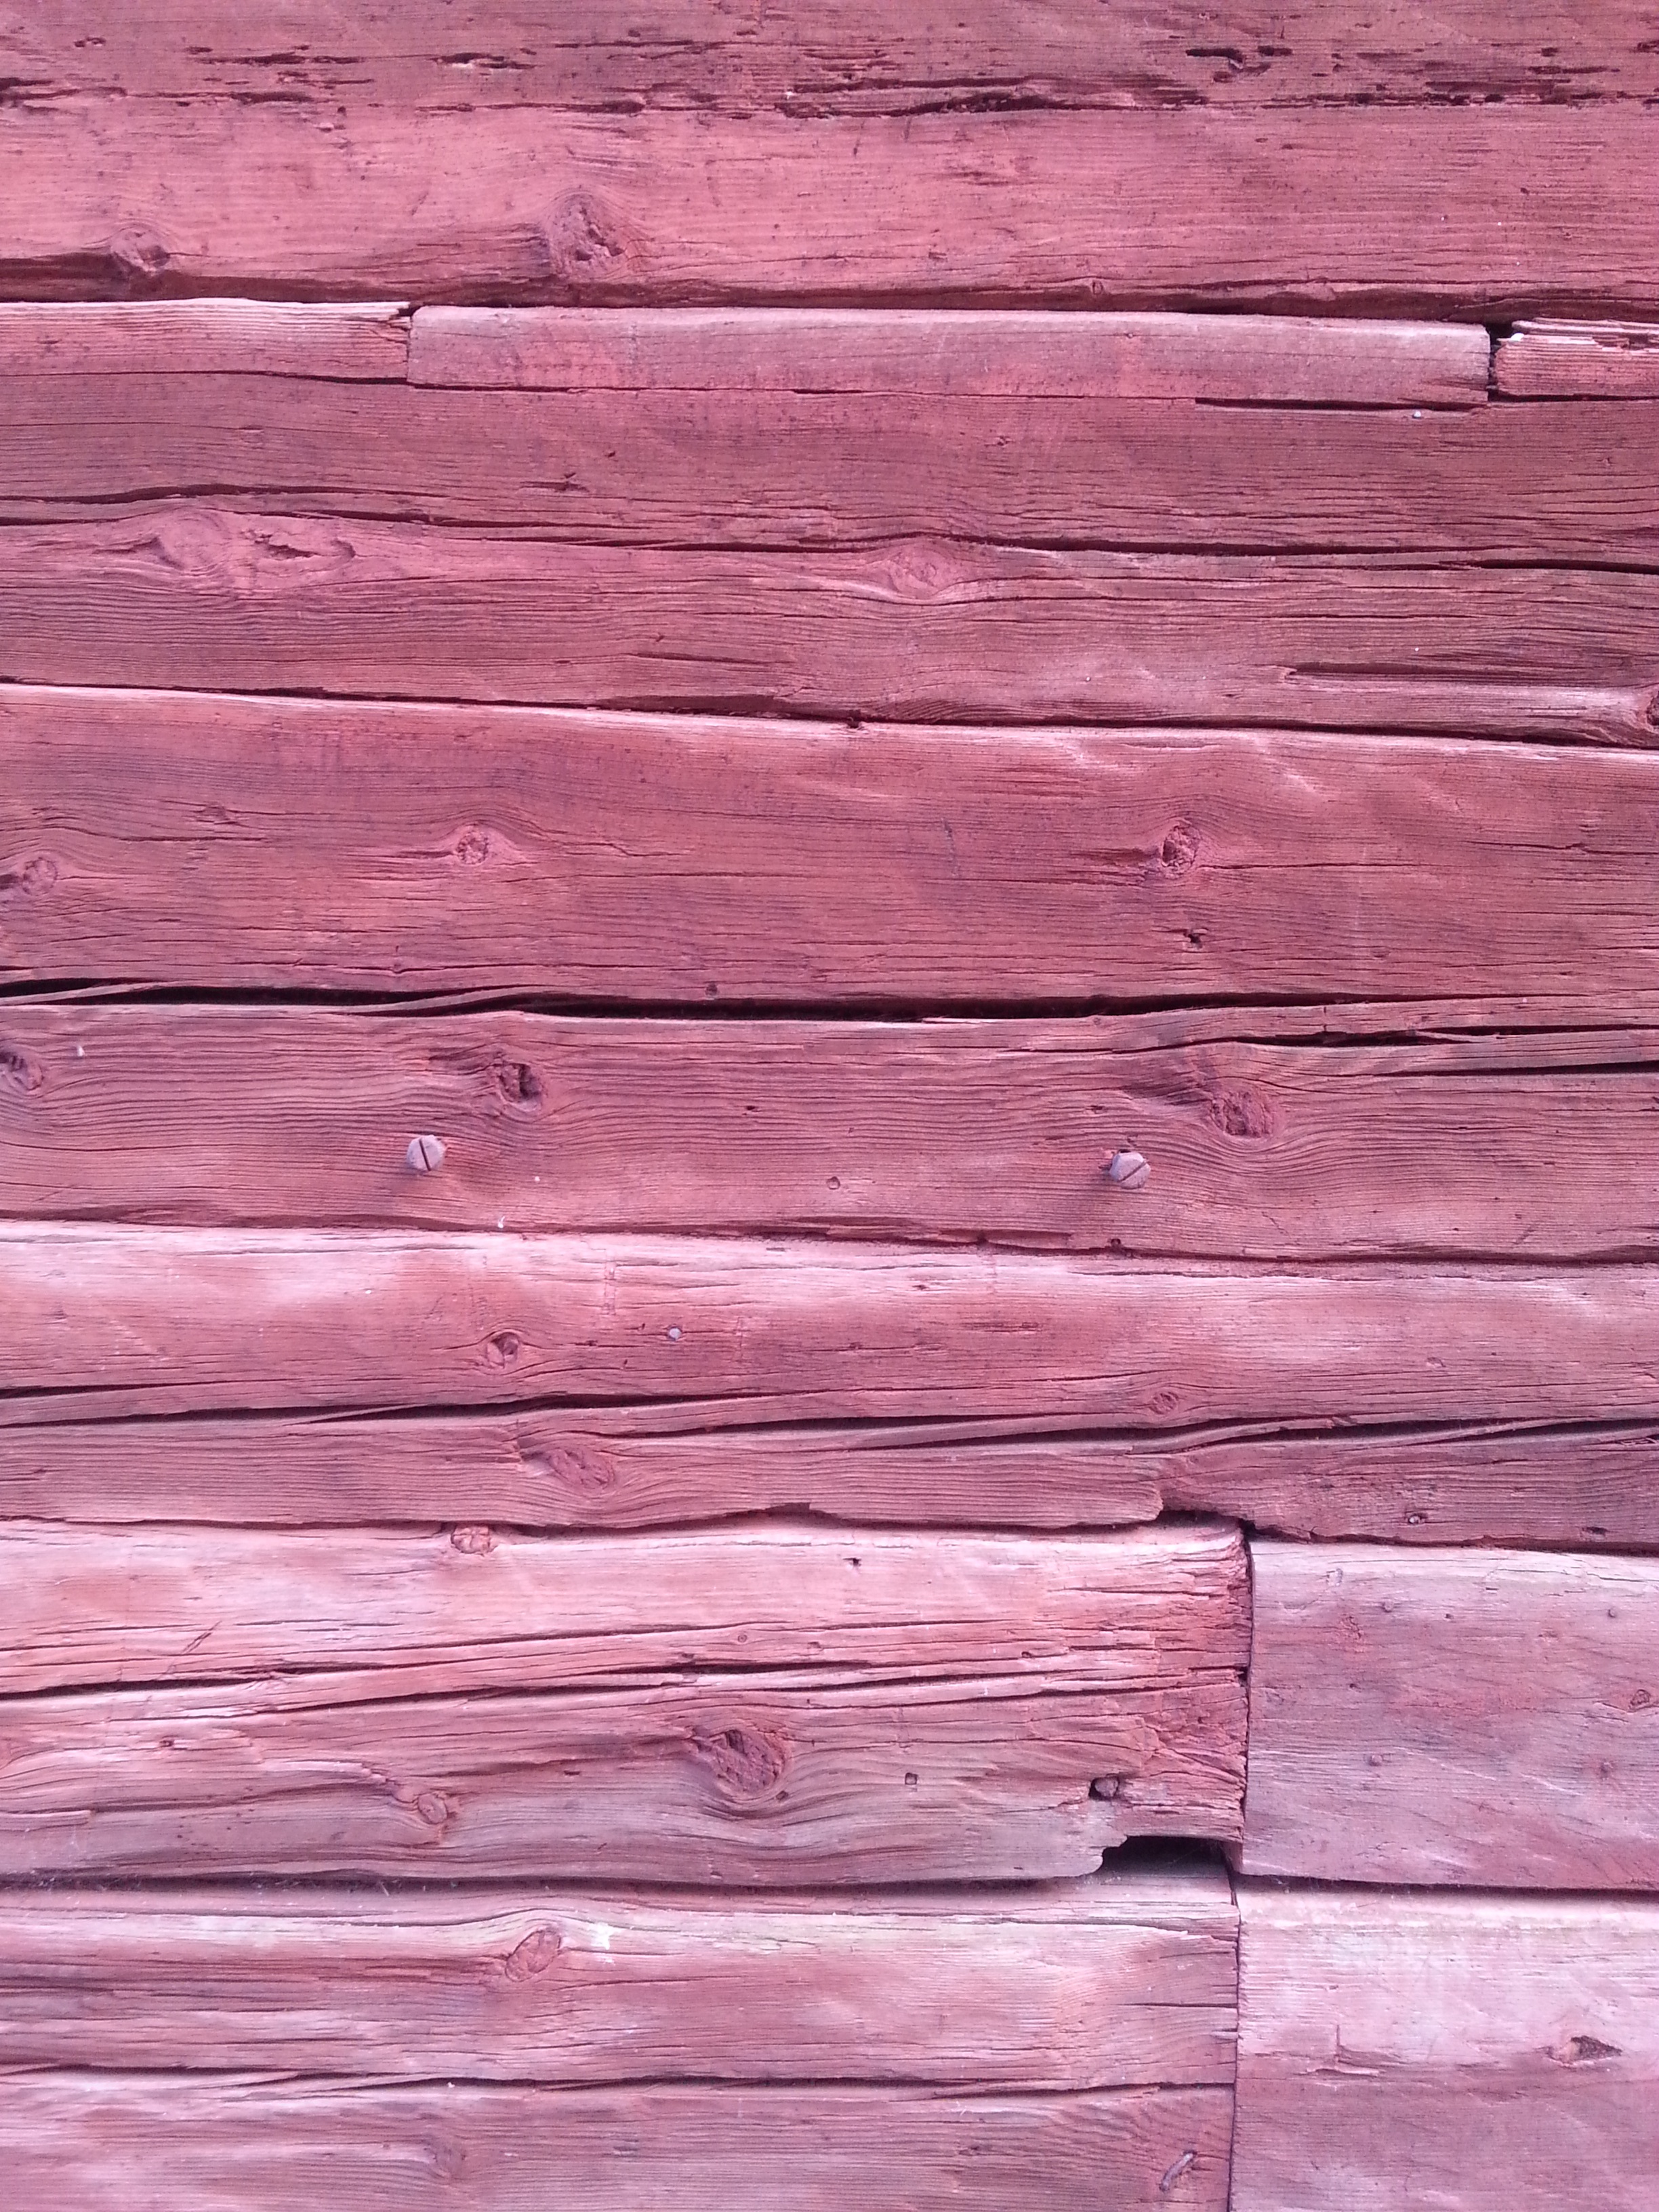
architecture, wood, texture, plank, floor, wall, pink, brick, material, background, hardwood, boards, flooring, wood flooring, laminate flooring, wood stain